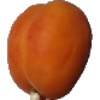
Label: images